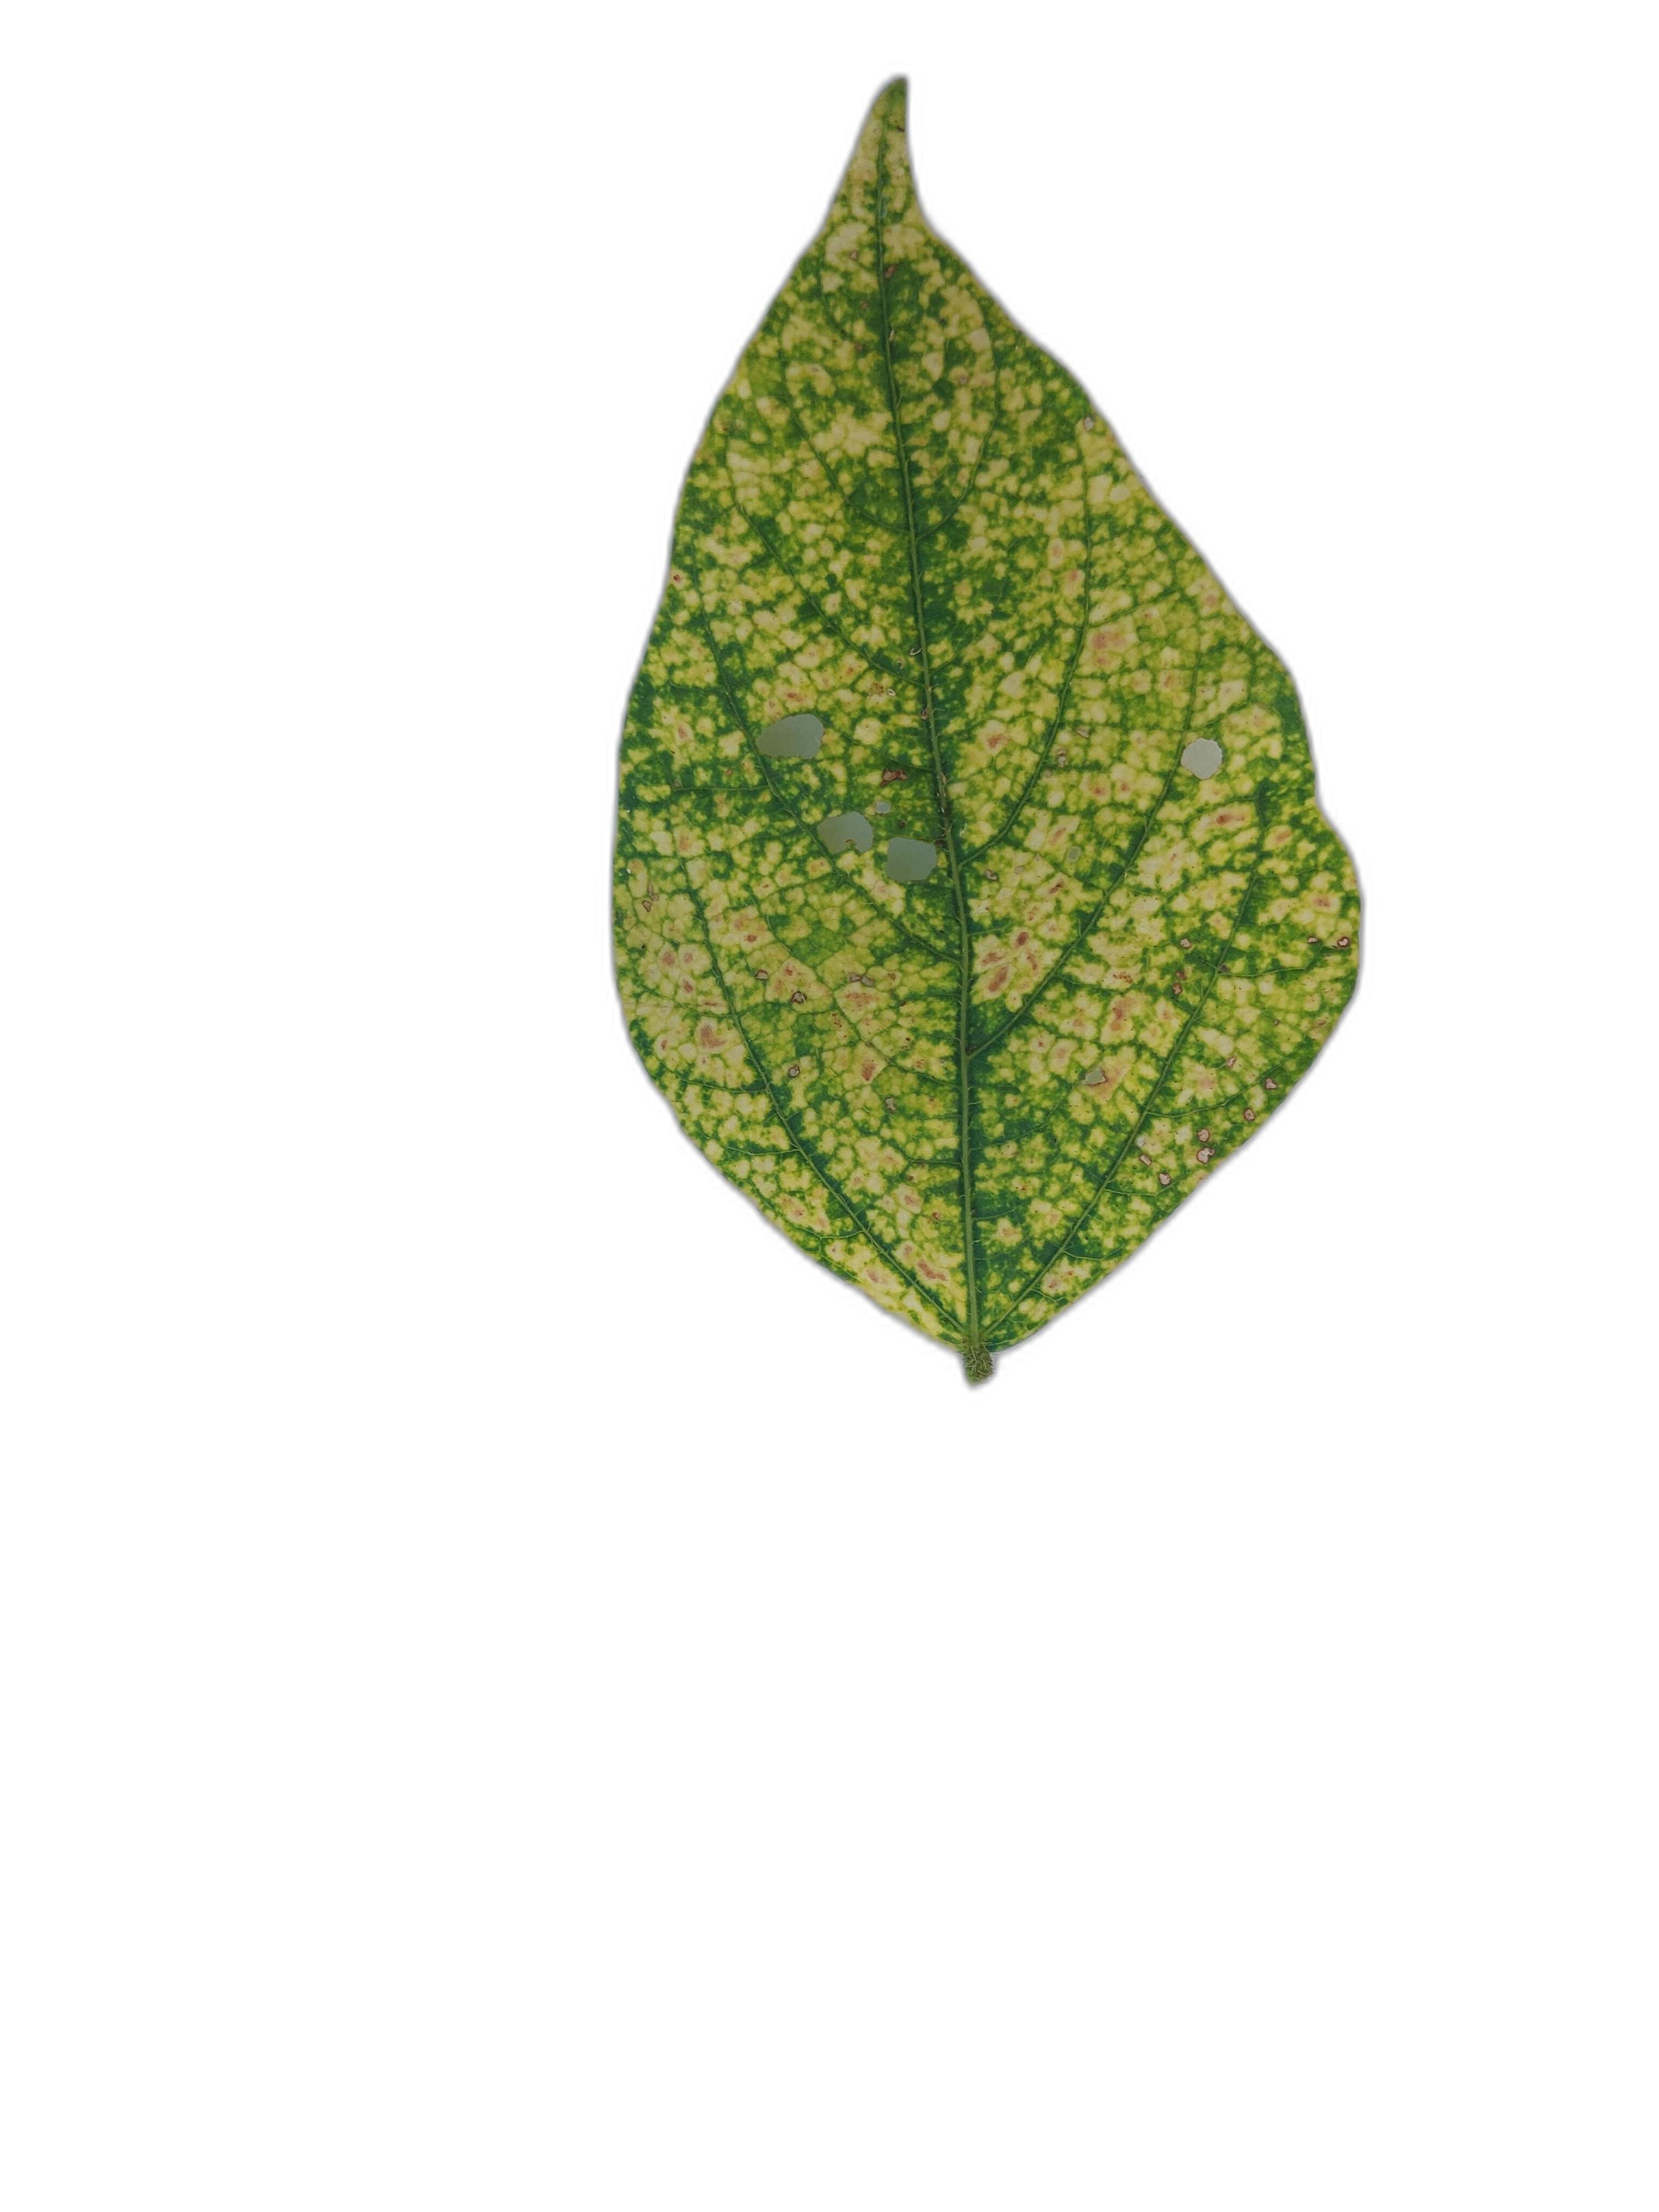
Label: Yellow Mosaic